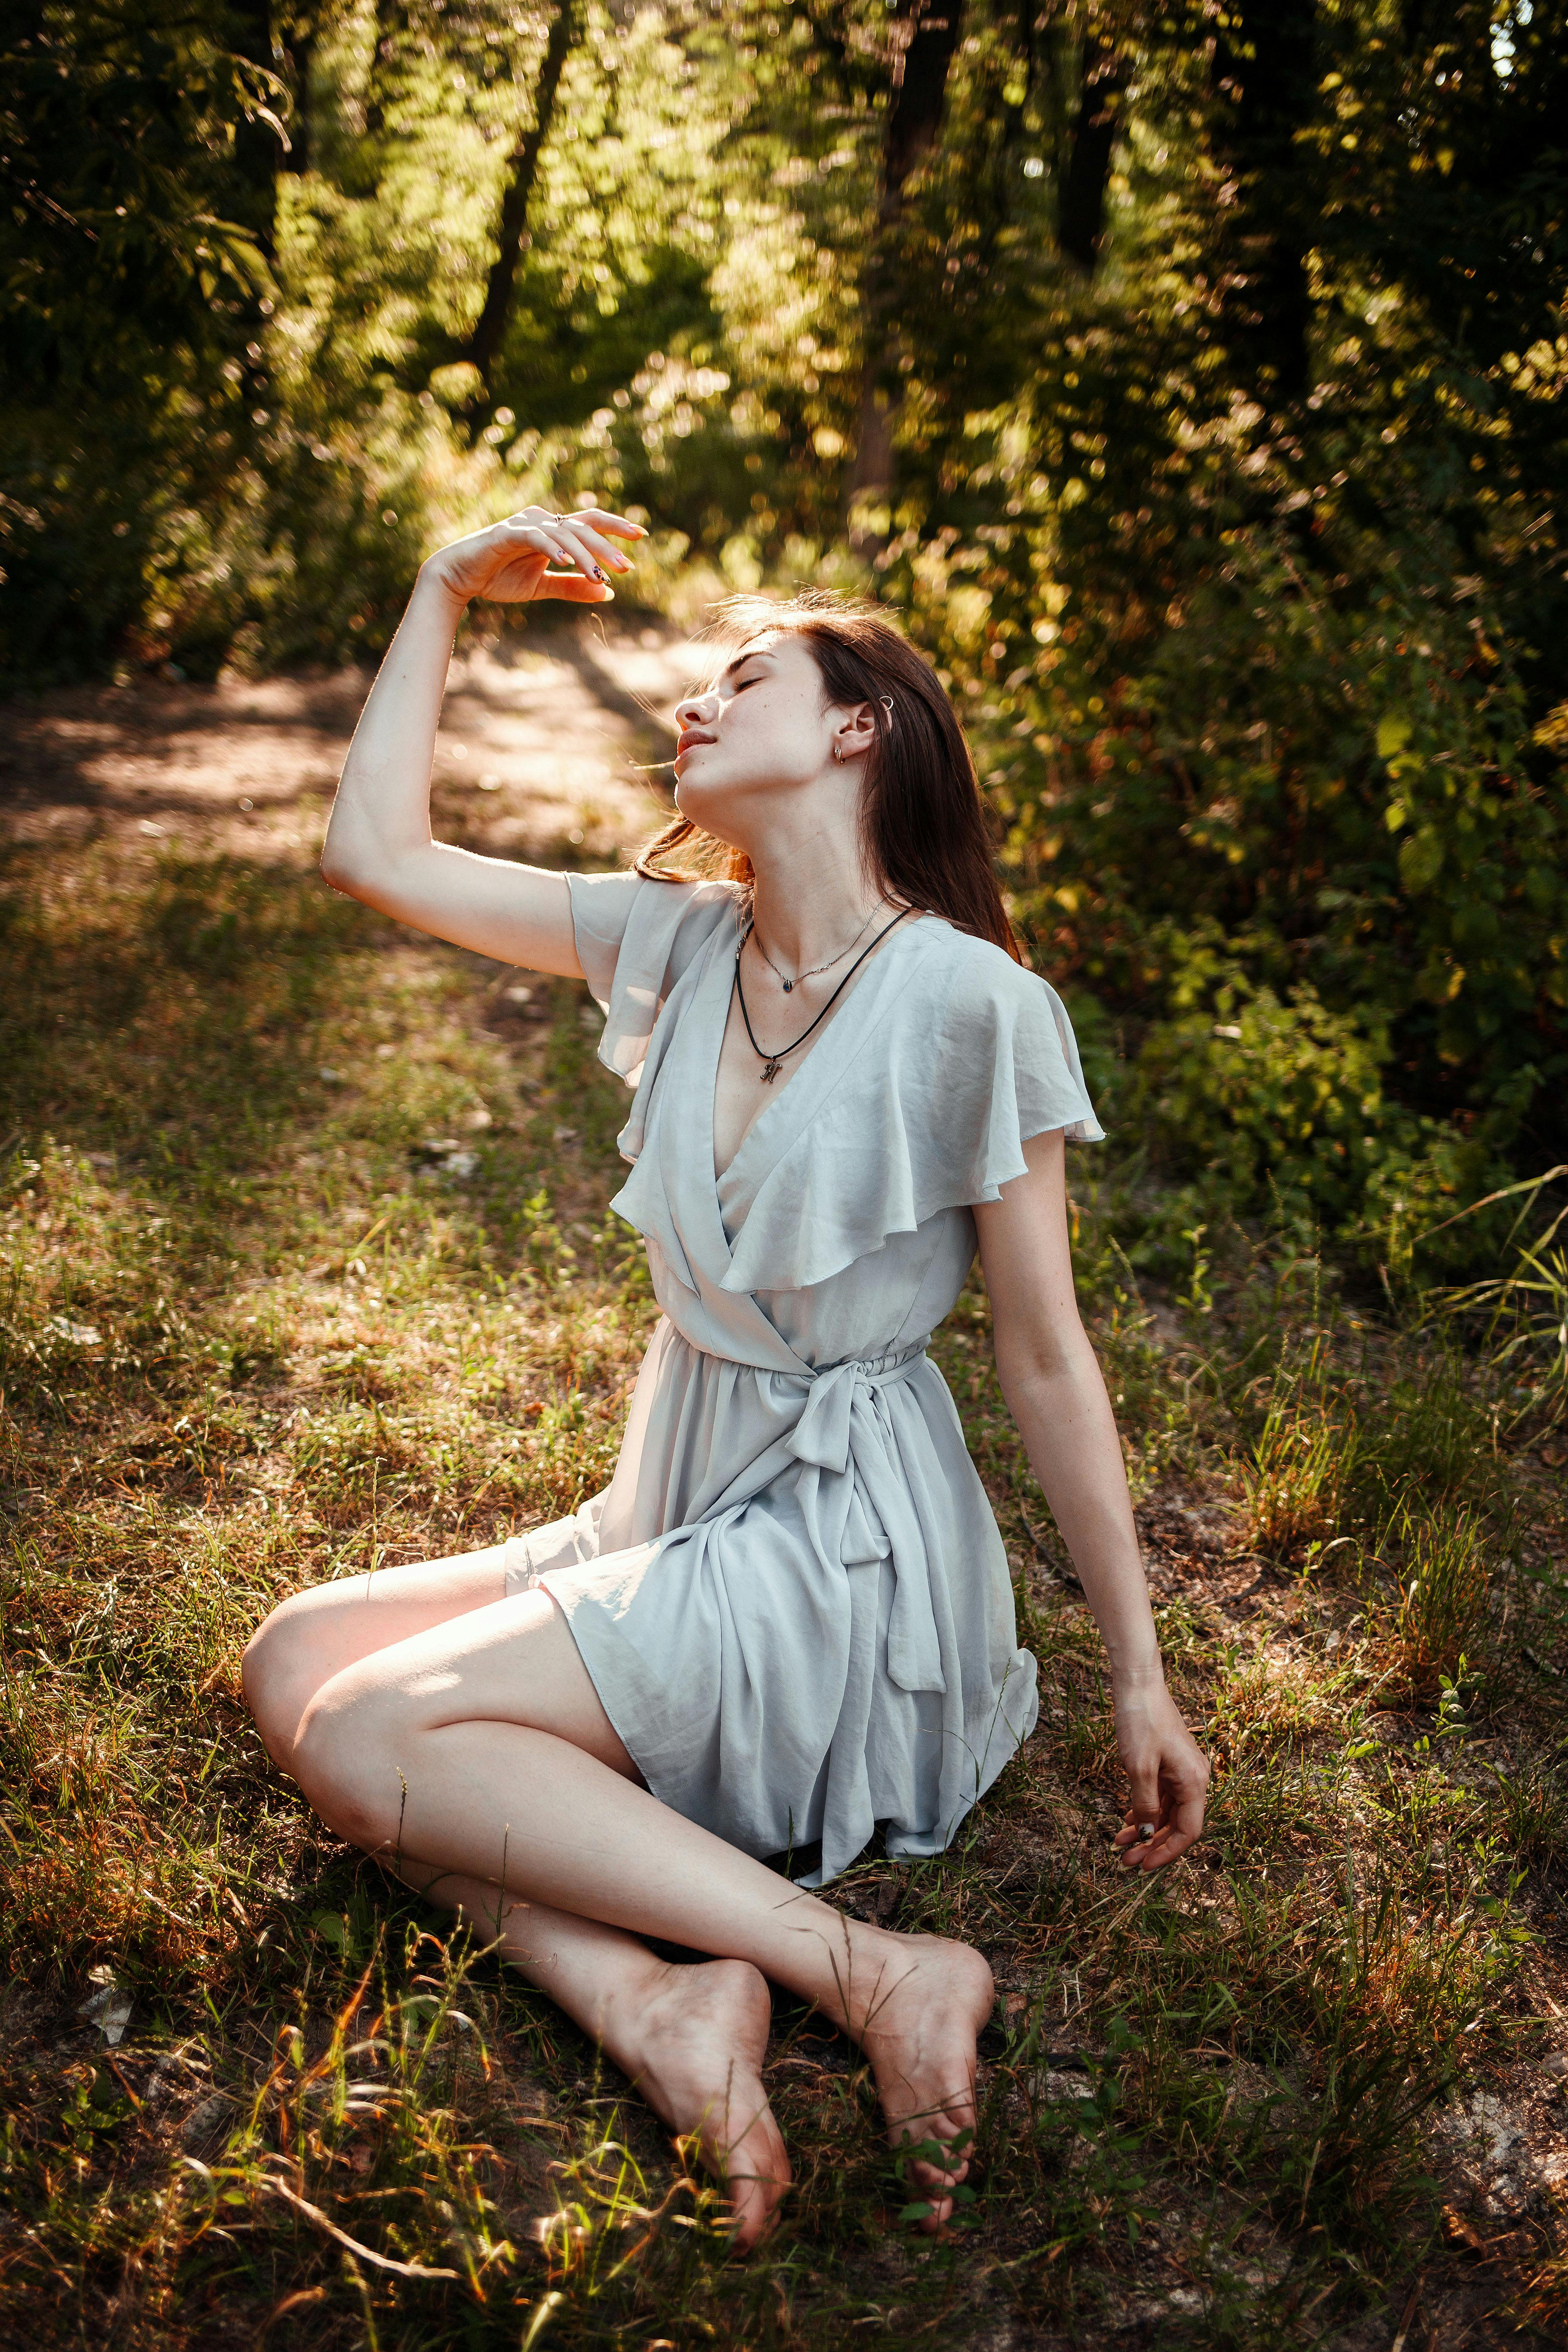
woman, dress, fashion, day dress, One piece garment, fashion model, waist, People in nature, model, cocktail dress, photo shoot, torso, long hair, ruffle, foot